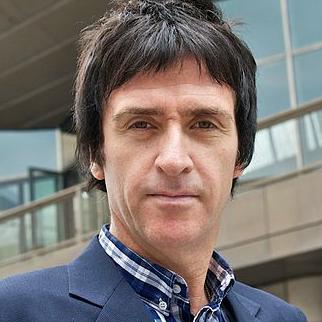
Age: 48